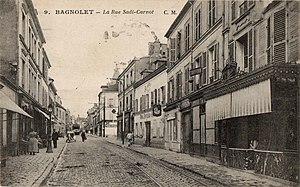
Bagnolet.Rue Sadi-Carnot.Magasins
La rue Sadi-Carnot est un des axes importants de Bagnolet.